Cloyce Box

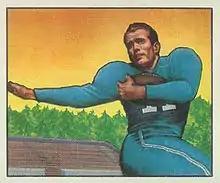
Box on a 1950 Bowman football card

Cloyce Kennedy Box (August 24, 1923 – October 27, 1993) was an American professional football player and businessman. He played five years in the National Football League (NFL) with the Detroit Lions, was a member of NFL championship teams in 1952 and 1953, was selected as a second-team All-Pro in 1950 and a first-team All-Pro in 1952, and played in the 1951 and 1953 Pro Bowl games. On December 3, 1950, he set Detroit team records with 12 catches, four touchdown receptions, 24 points, and 302 receiving yards. He later became a successful businessman in the oil and gas business in Texas.